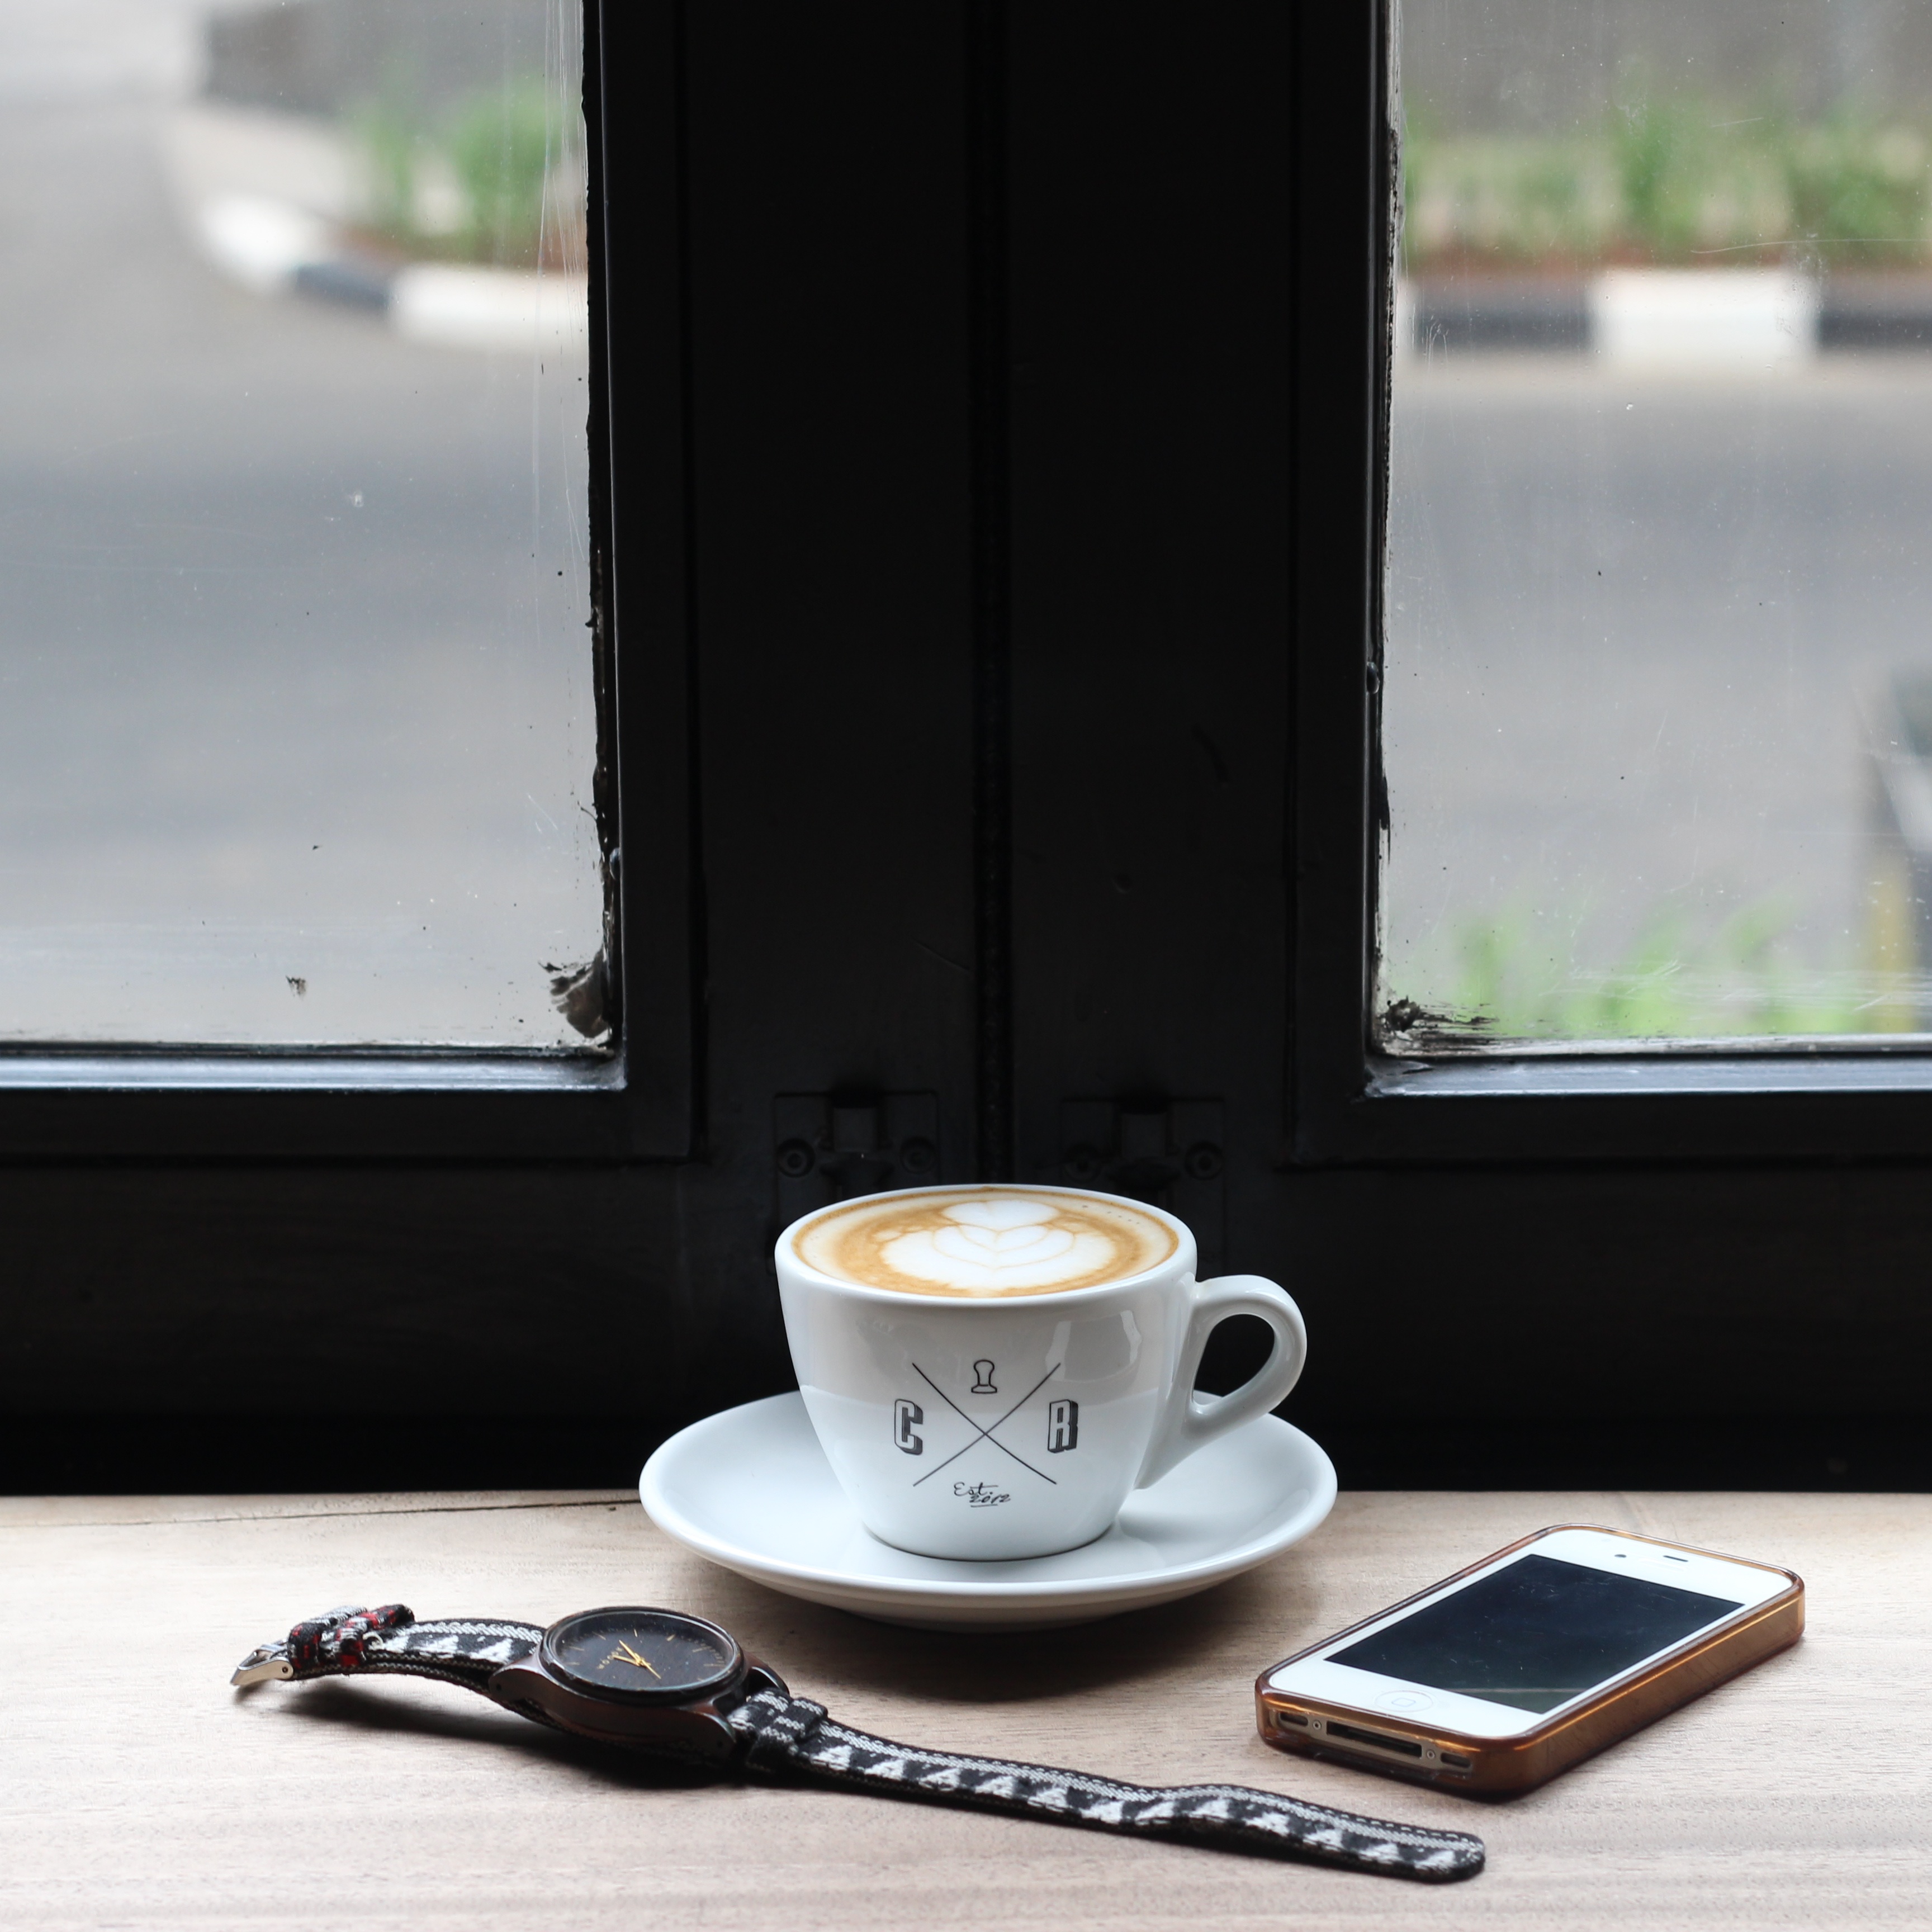
coffee, cup, drink, espresso, coffee cup